Der Humorist

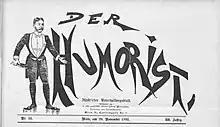

Der Humorist was a journal published from 1837 to 1926 with the title "eine Zeitschrift für Scherz und Ernst, Kunst, Theater, Geselligkeit und Sitte" (a journal for jokes and seriousness, art, theatre, sociability and custom). In the years 1837 to 1848, "Der Humorist" was published without any further addition. Afterwards with "ein Volksblatt für alle Interessen des Rechts und des Lichts, für Leben und Kunst, für Ernst, Scherz und Satyre, nebst bildlichen, satyrischen Beilagen unter dem Titel: Karikaturen-Album" (a popular magazine for all interests of law and light, for life and art, for seriousness, jest and satyrs, together with pictorial, satyric supplements under the title: Caricature Album").